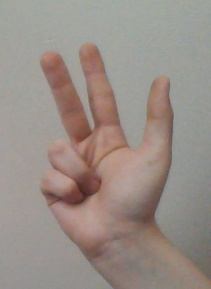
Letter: al